Zita

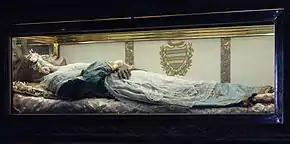
The mummified body of Zita, kept in the Basilica di San Frediano in Lucca

Zita died peacefully in the Fatinelli house on April 27, 1272, aged 60. It is said that a star appeared above the attic where she slept at the moment of her death. She had served and edified the family for 48 years, and had become practically venerated by the family. After 150 miracles had been attributed to Zita's intercession and recognized by the church, she was canonized in 1696. Soon after Zita's death a popular cult grew up around her, centering on the Basilica of San Frediano in Lucca.Each year on April 27, the people of Lucca bake bread and bring flowers to San Frediano in celebration of her feast day.